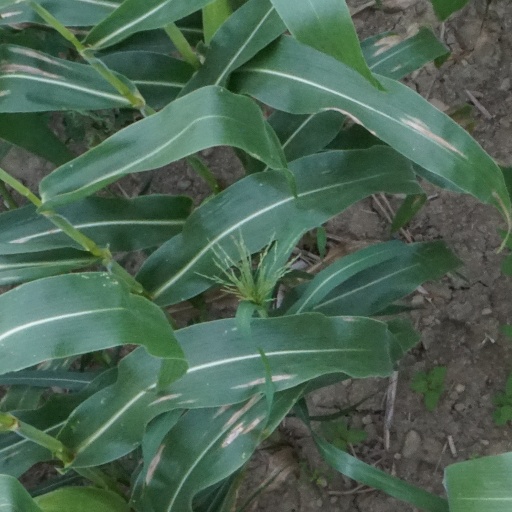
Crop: maize; corn